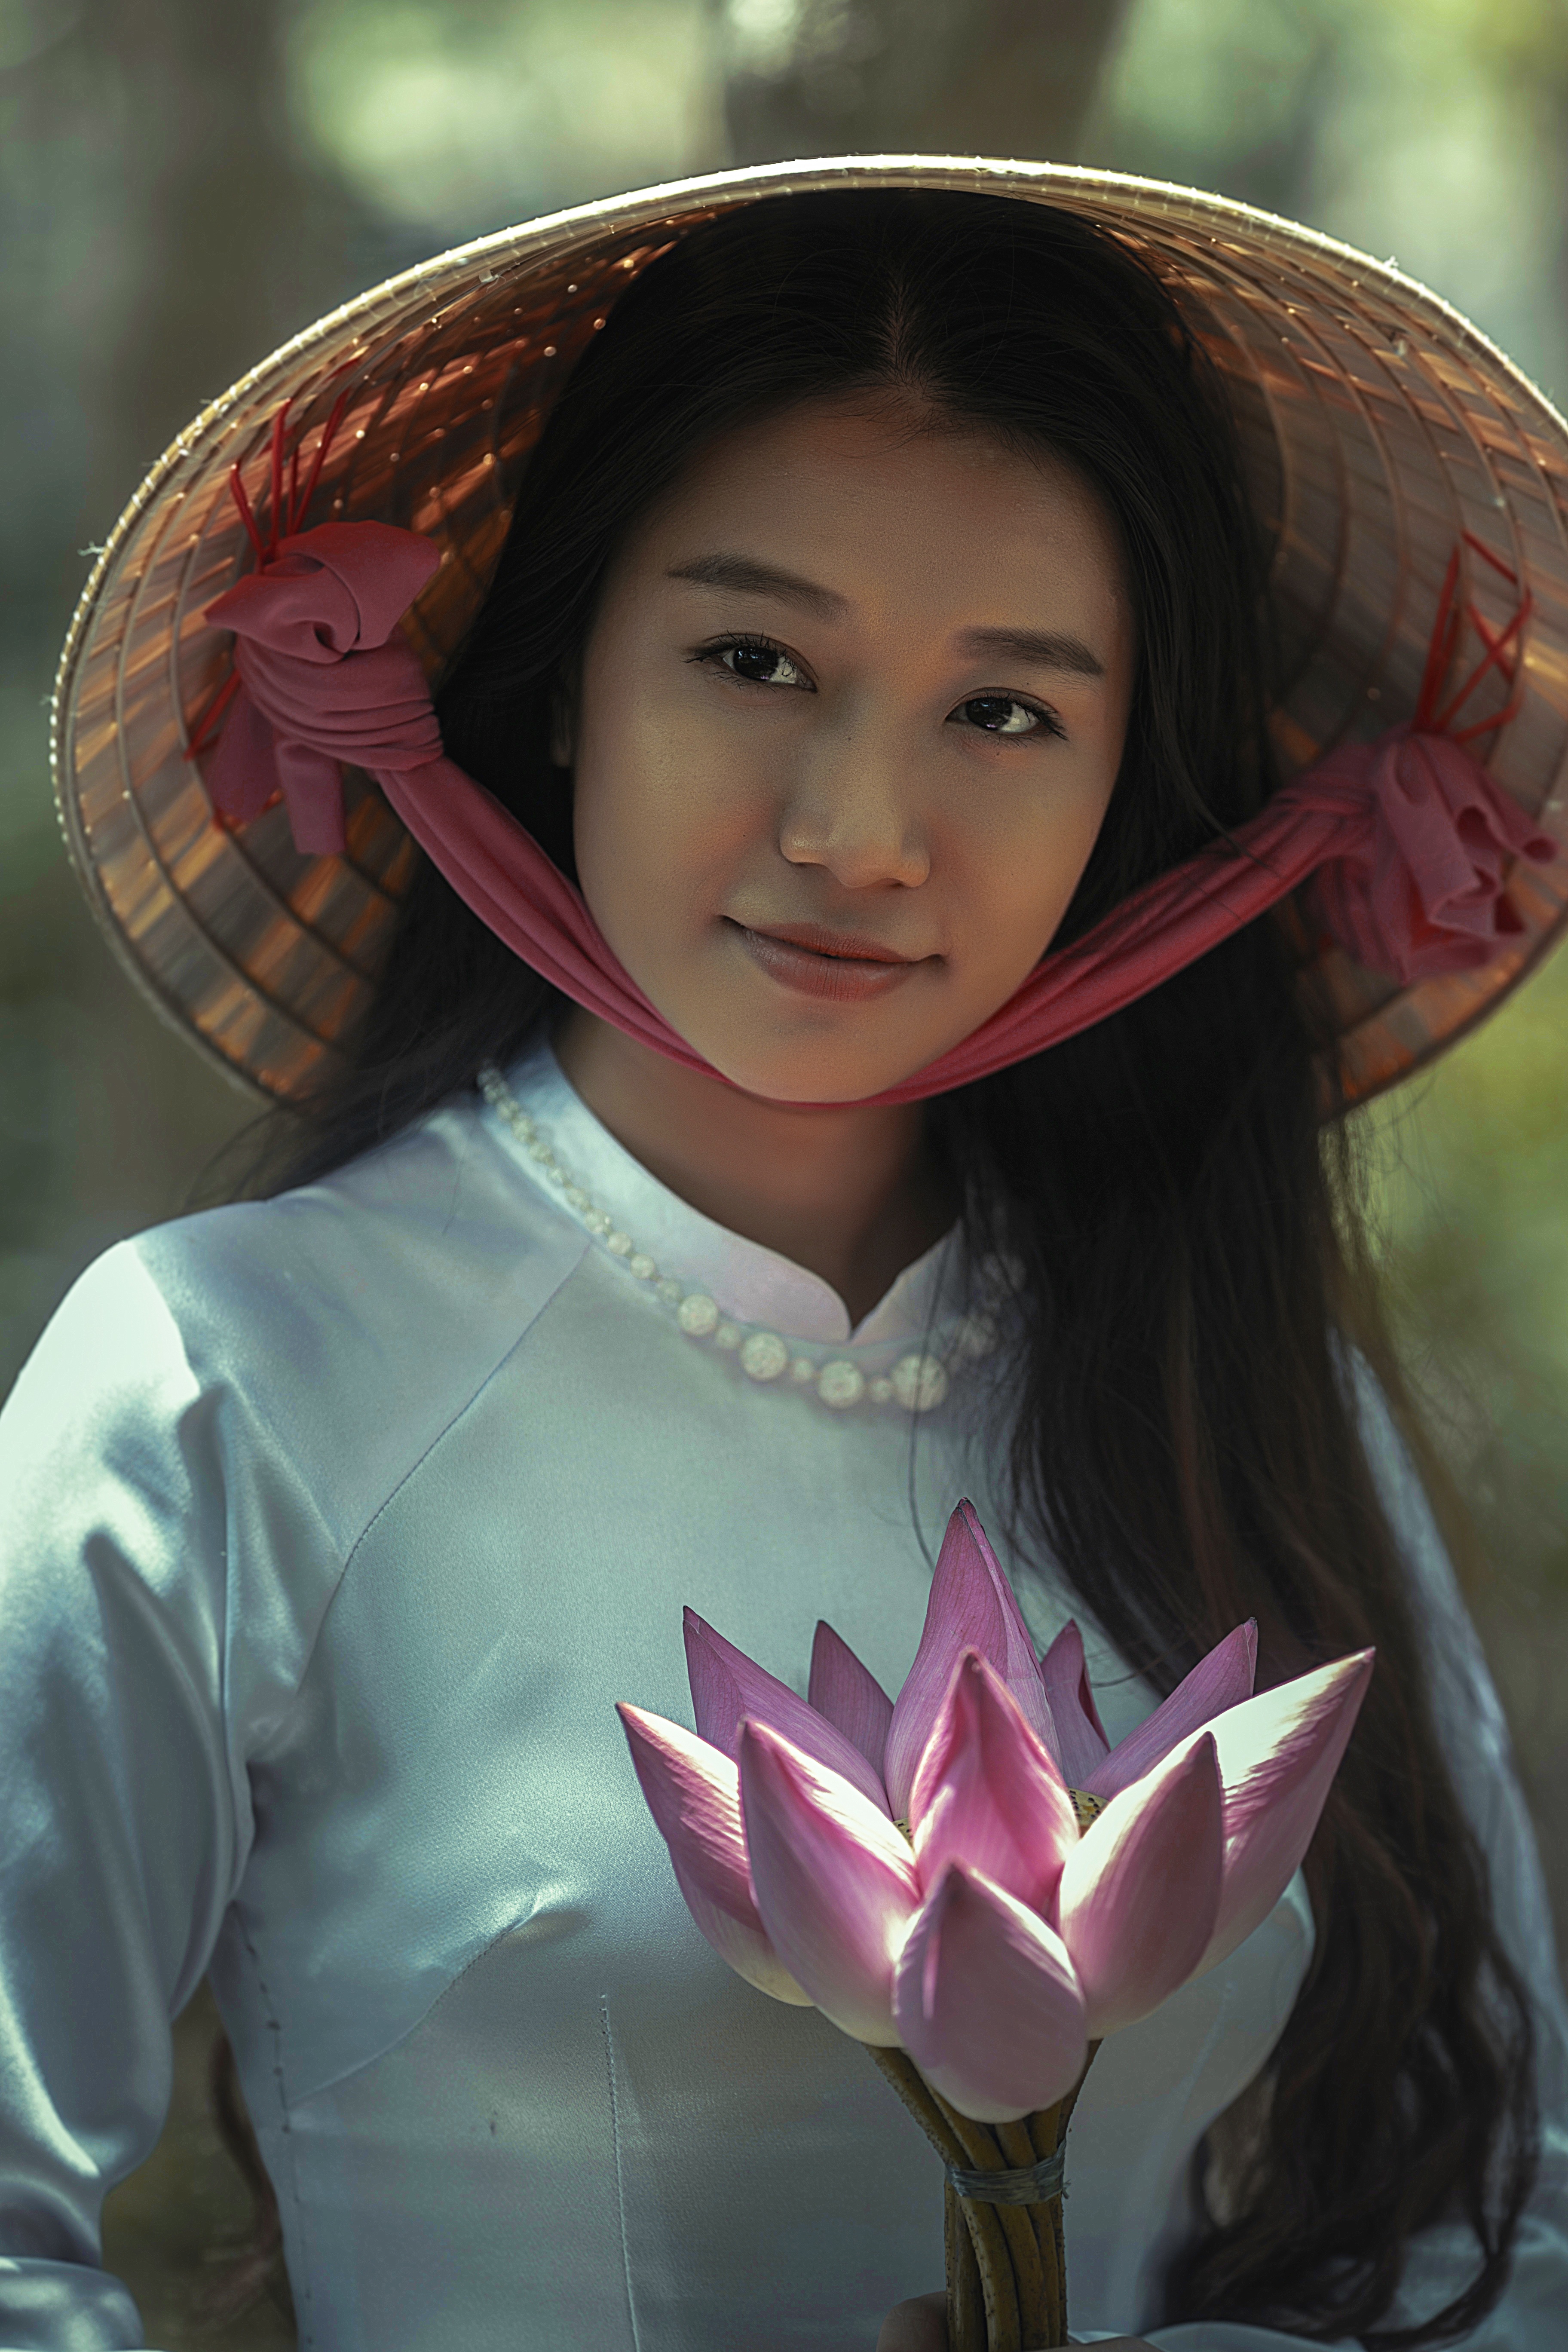
person, people, girl, woman, photography, female, asian, portrait, model, color, hat, clothing, lady, eye, pose, beauty, organ, costume, anime, photo shoot